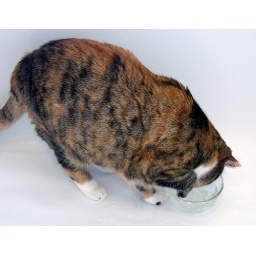
These shots show where we keep Gracie's water bowl...in the bath tub! Taken by Ron.